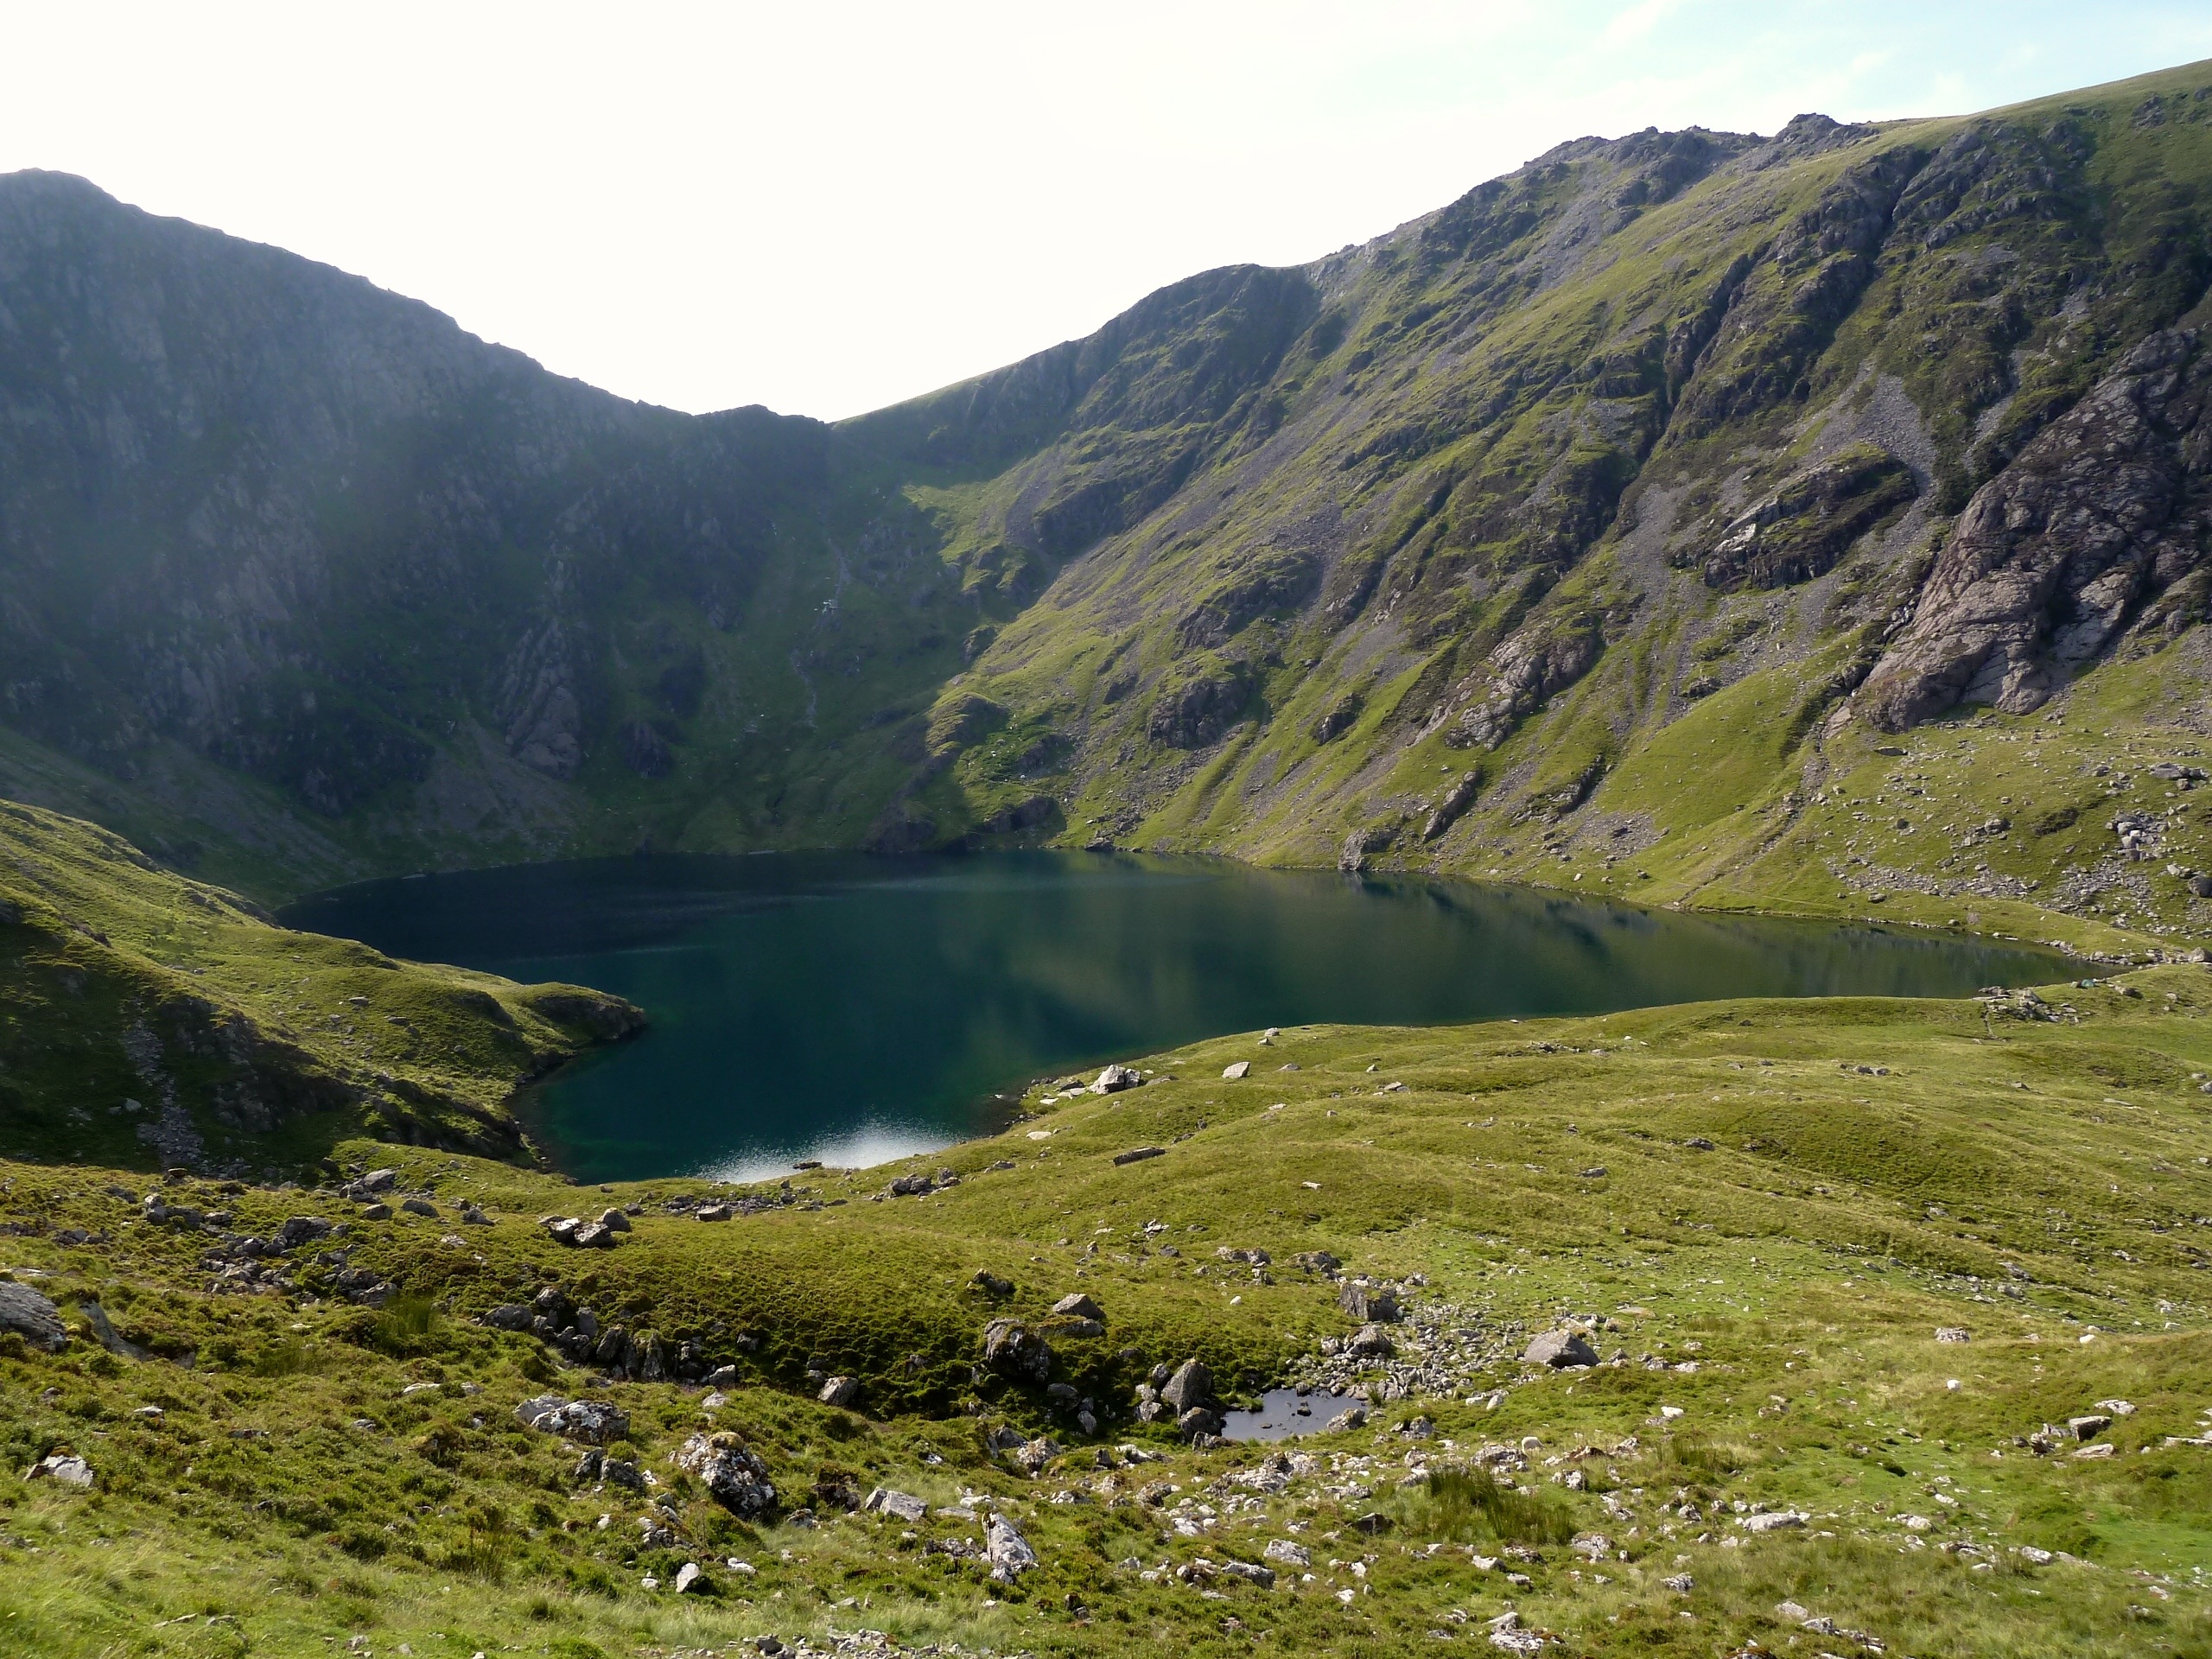
landscape, water, nature, outdoor, wilderness, walking, mountain, hiking, trail, meadow, hill, lake, peak, valley, mountain range, summer, green, tranquil, scenic, peaceful, scenery, serene, fjord, reservoir, highland, ridge, summit, majestic, uk, wales, alps, plateau, welsh, fell, loch, walks, moraine, snowdonia, united kingdom, landform, tarn, lake district, mountain pass, geographical feature, mountainous landforms, glacial landform, cadar idris, llyn cau